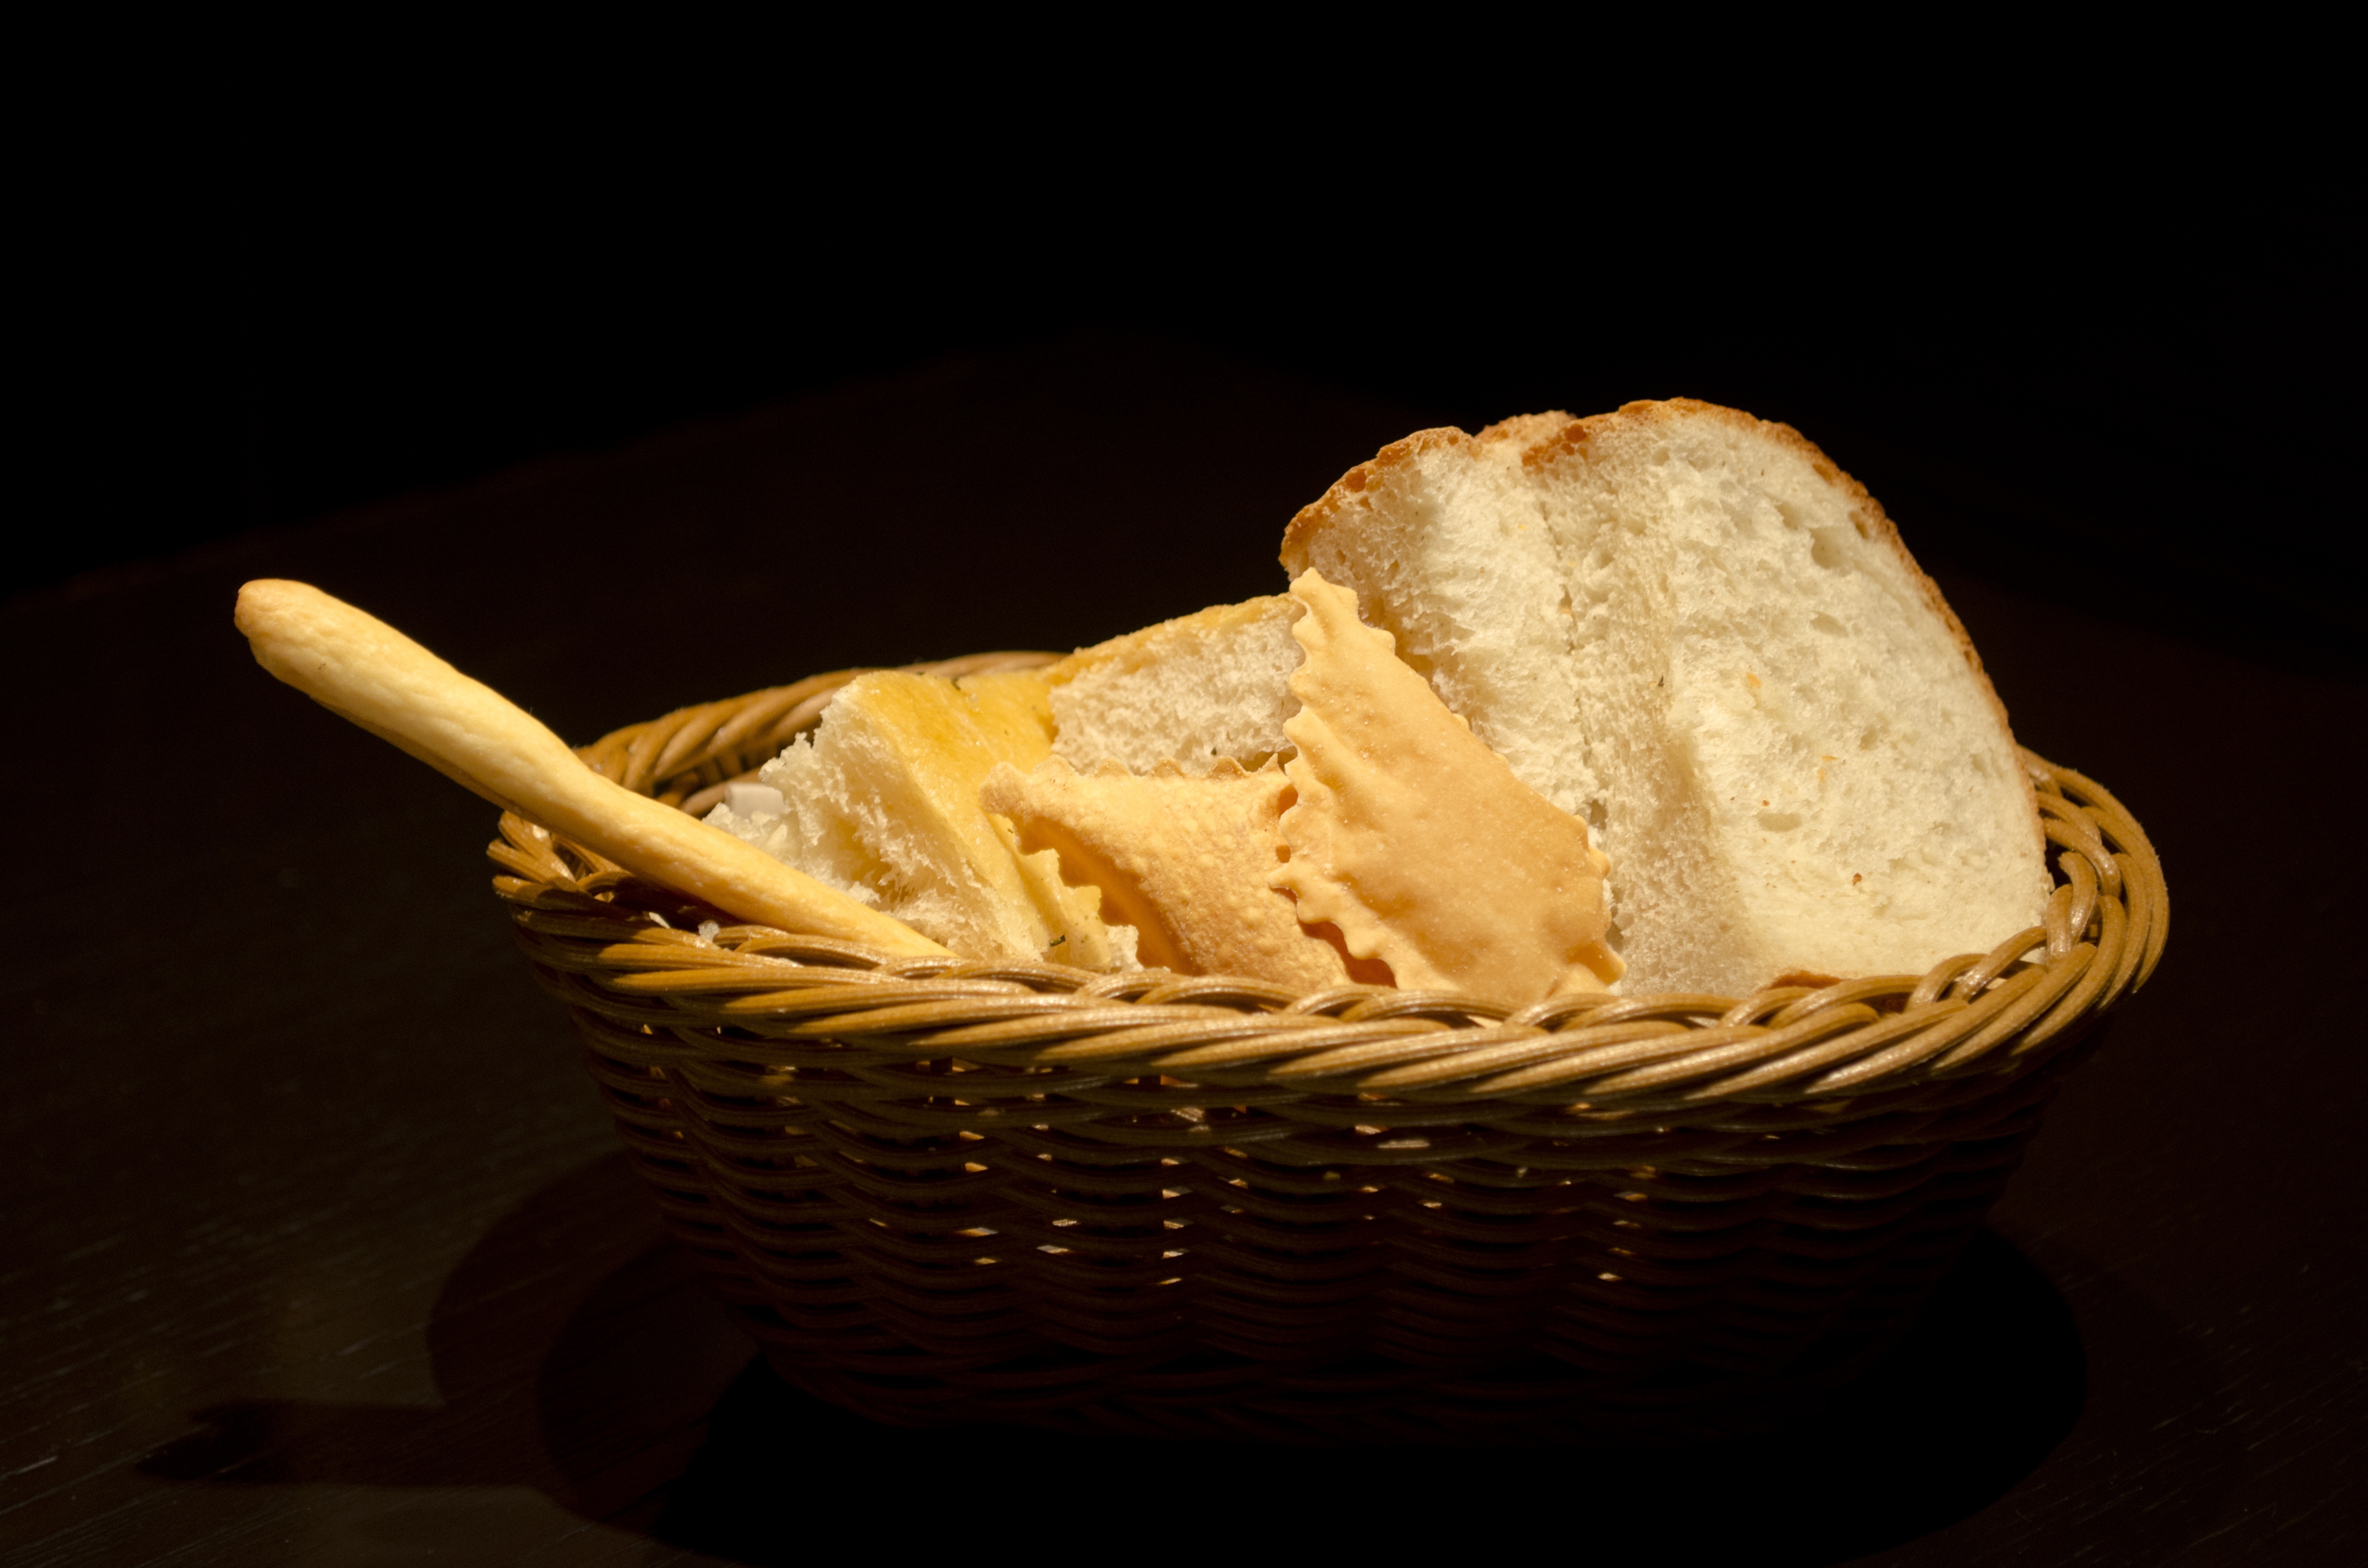
food, baking, dessert, bread, east, baked goods, homemade bread, french bread, grass family